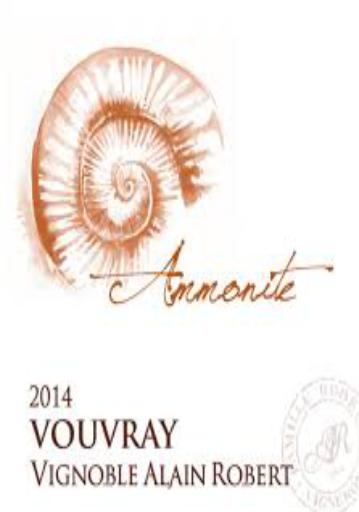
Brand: Ammonite
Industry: Necessities